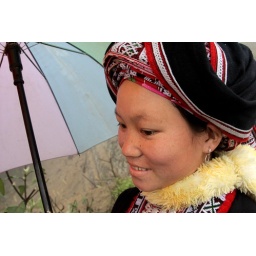
vietnam- a red dao wedding in traditional dress